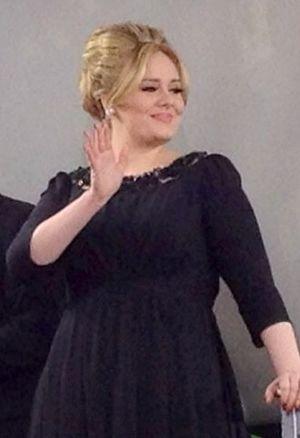
Cette page liste les titres musicaux ayant eu le plus de succès au cours de l'année 2015 aux États-Unis d'après le magazine Billboard.